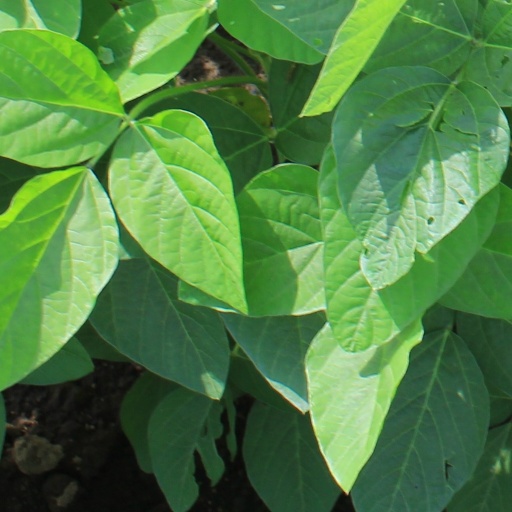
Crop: soybean